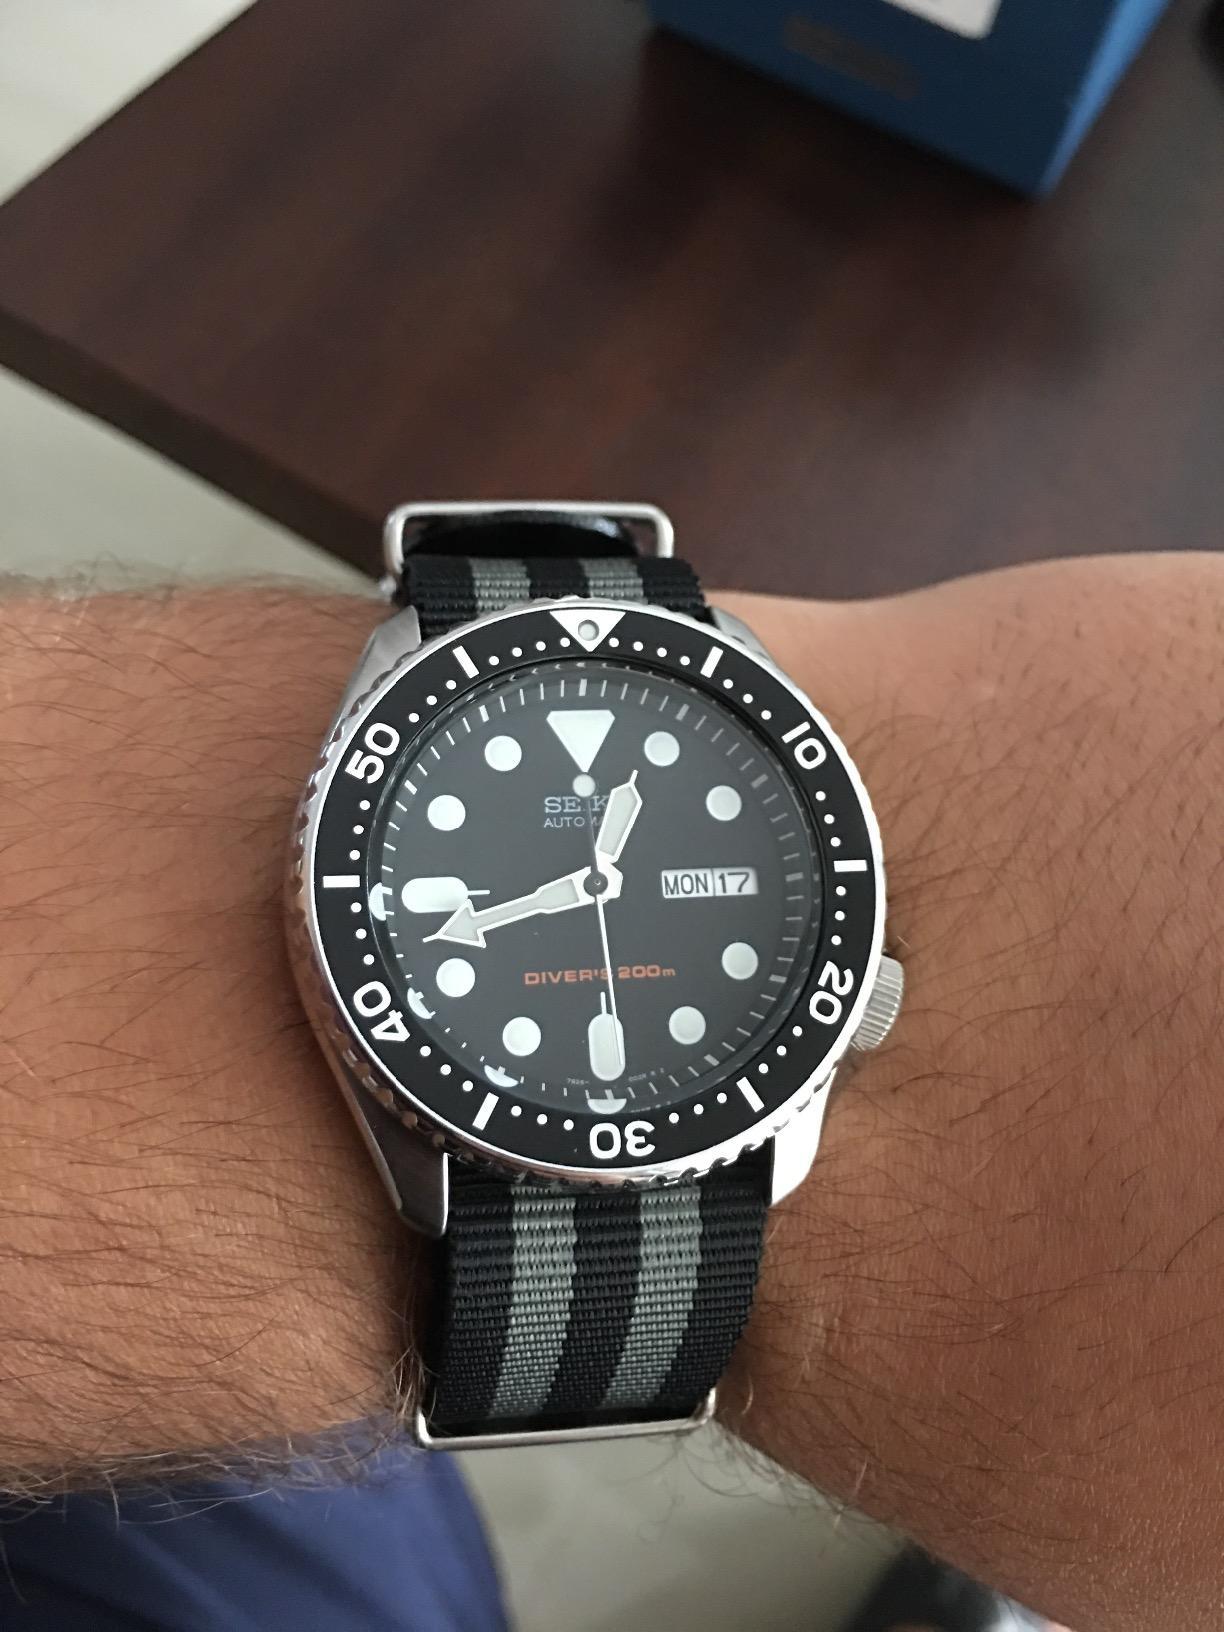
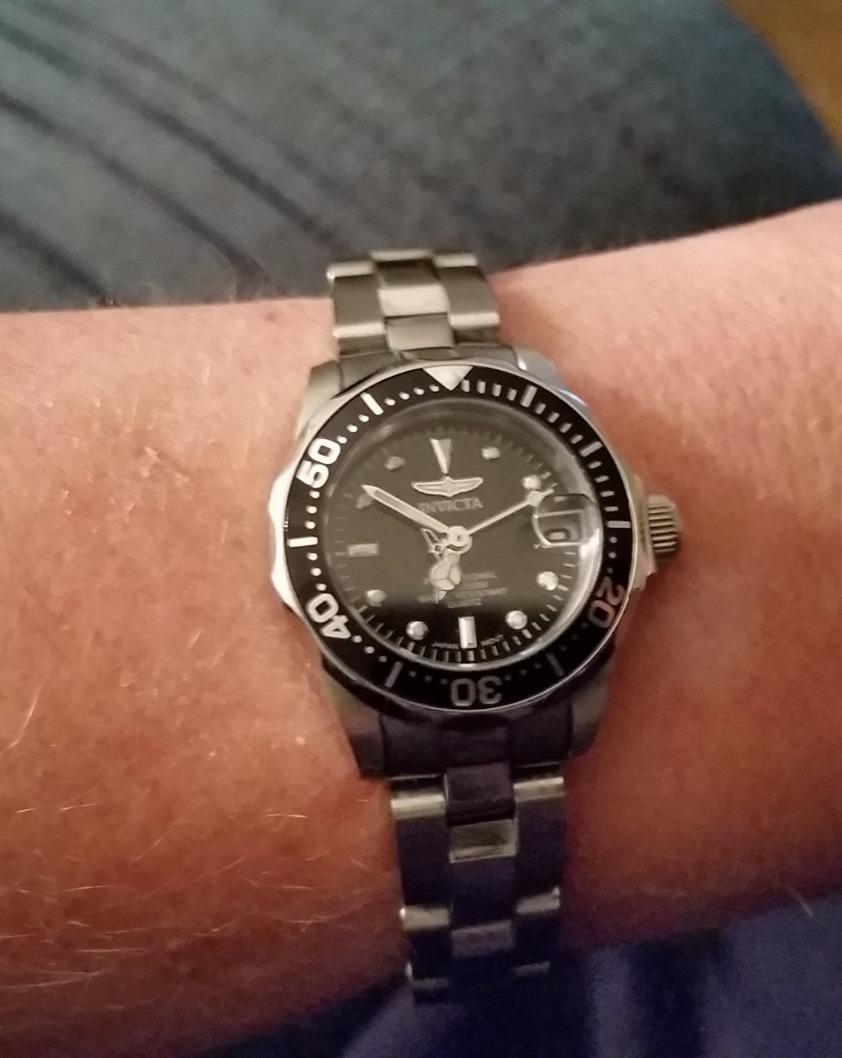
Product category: accessories_watch
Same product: no